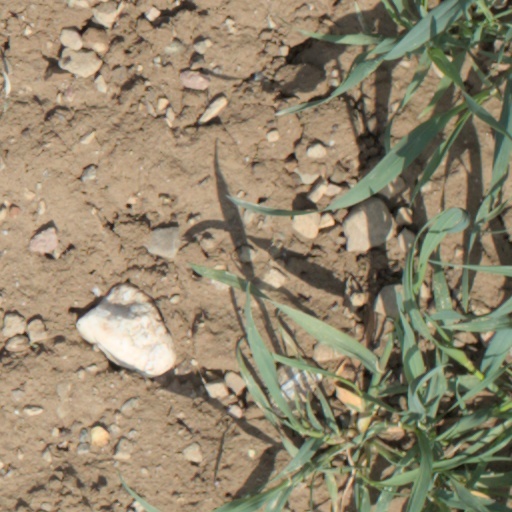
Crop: wheat